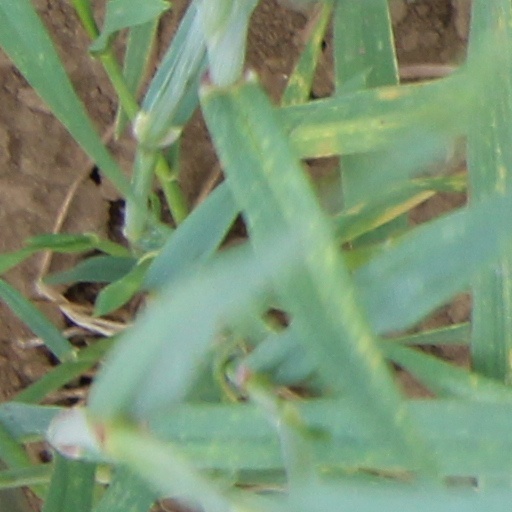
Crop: wheat